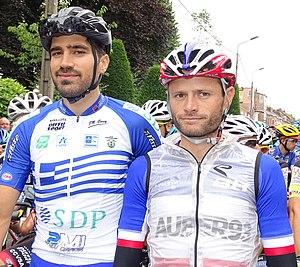
Reportage réalisé le dimanche 26 juillet à l'occasion du départ et de l'arrivée du Grand Prix de la ville de Pérenchies 2015 à Pérenchies, Nord, Nord-Pas-de-Calais, France.
Polychrónis Tzortzákis, né le 3 janvier 1989 à La Canée, est un coureur cycliste grec.